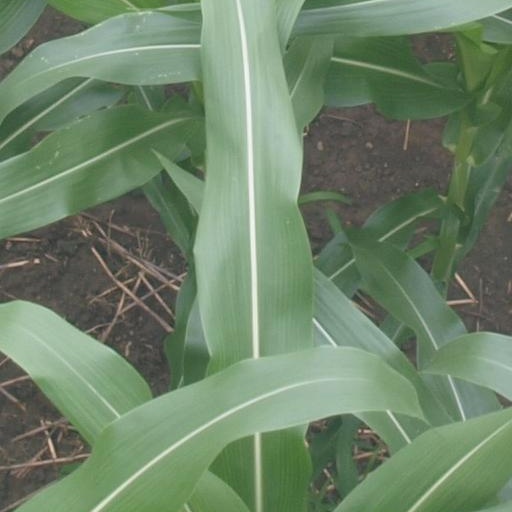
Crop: maize; corn